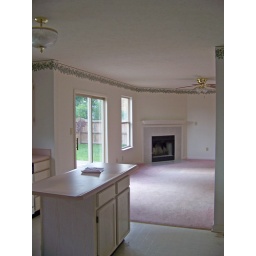
Standing in dining room looking through kitchen to family room